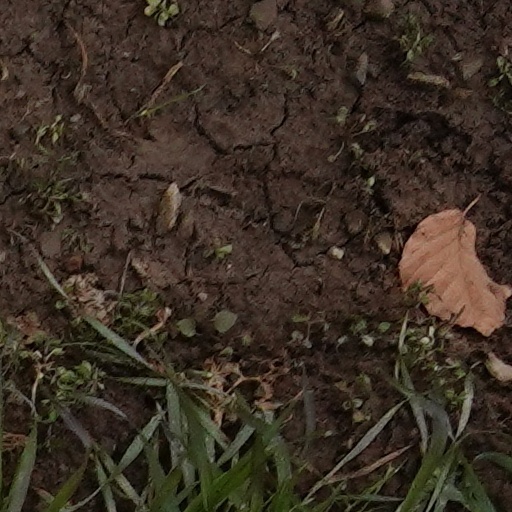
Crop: wheat